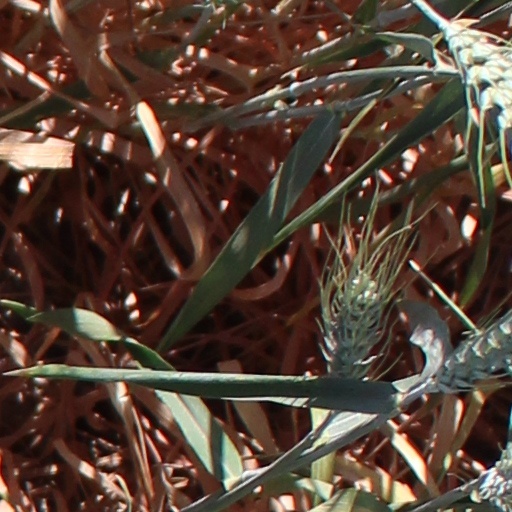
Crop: wheat